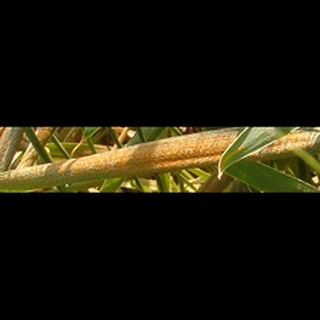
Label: wheat_brown_rust